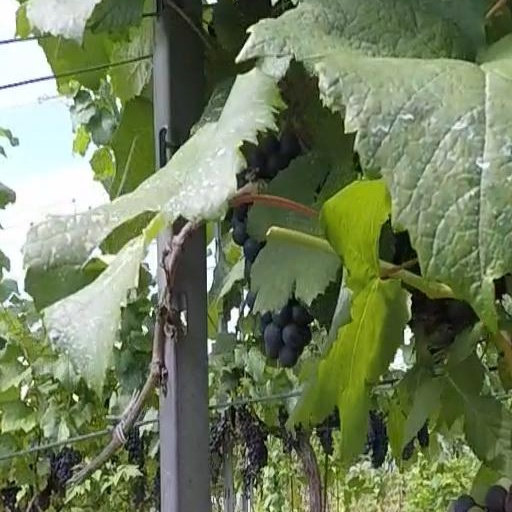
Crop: grape